Kumamoto Kenmin Televisions

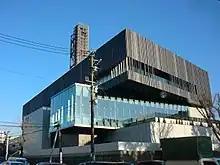
Headquarters in Chūō-ku, Kumamoto

Kumamoto Kenmin Televisions Co., Ltd. is a Japanese television station, founded in 1982 and headquartered in Kumamoto, Japan. It is affiliated with the Nippon News Network and the Nippon Television Network System, and it is the 3rd commercial television station in Kumamoto prefecture. It started digital television broadcasting in 2006. In 2016, Kumamoto Kenmin Televisions completed its new headquarter. KKT started use its current logo in 2017